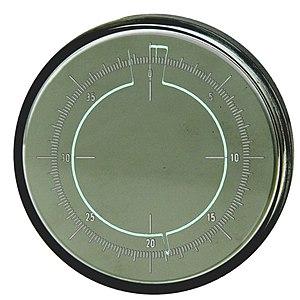
L’affichage, ou indicateur, de type J est parfois appelé aussi un écran à balayage circulaire. Il utilise une déviation modulée du flux d’électron vers l’écran cathodique similaire à celle du type A. La différence avec ce dernier est qu’au lieu d’utiliser une déviation linéaire, qui donne un axe gauche-droite pour la distance au radar, le type J utilise une déviation circulaire donnant l’information comme sur un cadran de montre. Cela permet une meilleure résolution de la présentation avec un écran de même grandeur. Le balayage commence au sommet de l’écran par un « blip » du transmetteur appelé « onde canal ». Il se poursuit dans le sens des aiguilles d’une montre et chaque pic indique une cible. La distance de celle-ci est indiquée par la gradation d’arrière-plan.
Le Klein Heidelberg était un système radar passif, déployé par les Allemands pendant la Seconde Guerre mondiale, utilisant les signaux diffusés par le système britannique Chain Home comme émetteur et une série de six stations situées le long de la côte ouest de l’Europe continentale comme récepteurs passifs. Dans la terminologie moderne, le système était un radar bistatique. Comme le système n'envoyait aucun signal, les alliés n'étaient pas au courant de sa présence et n'ont appris son existence que bien après la débarquement de Normandie même certains auteurs disputent cela. Le système est appelé Klein Heidelberg Parasit ou Heidelberg Gerat dans certaines références.